Rd Ariffien

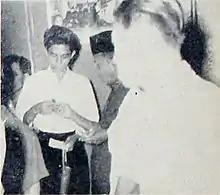
Ariffien interviewed by the "Dunia Film" reporters on 15 May 1954

Raden Ariffien, often credited as Rd Ariffien, was an Indonesian film director. Initially a nationalist figure, he entered the film industry in 1940 after a period in theatre and radio. During his 25-year career, he was involved in some 36 films in various positions. He later became head editor of the film magazine "Varia".